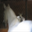
Label: horse